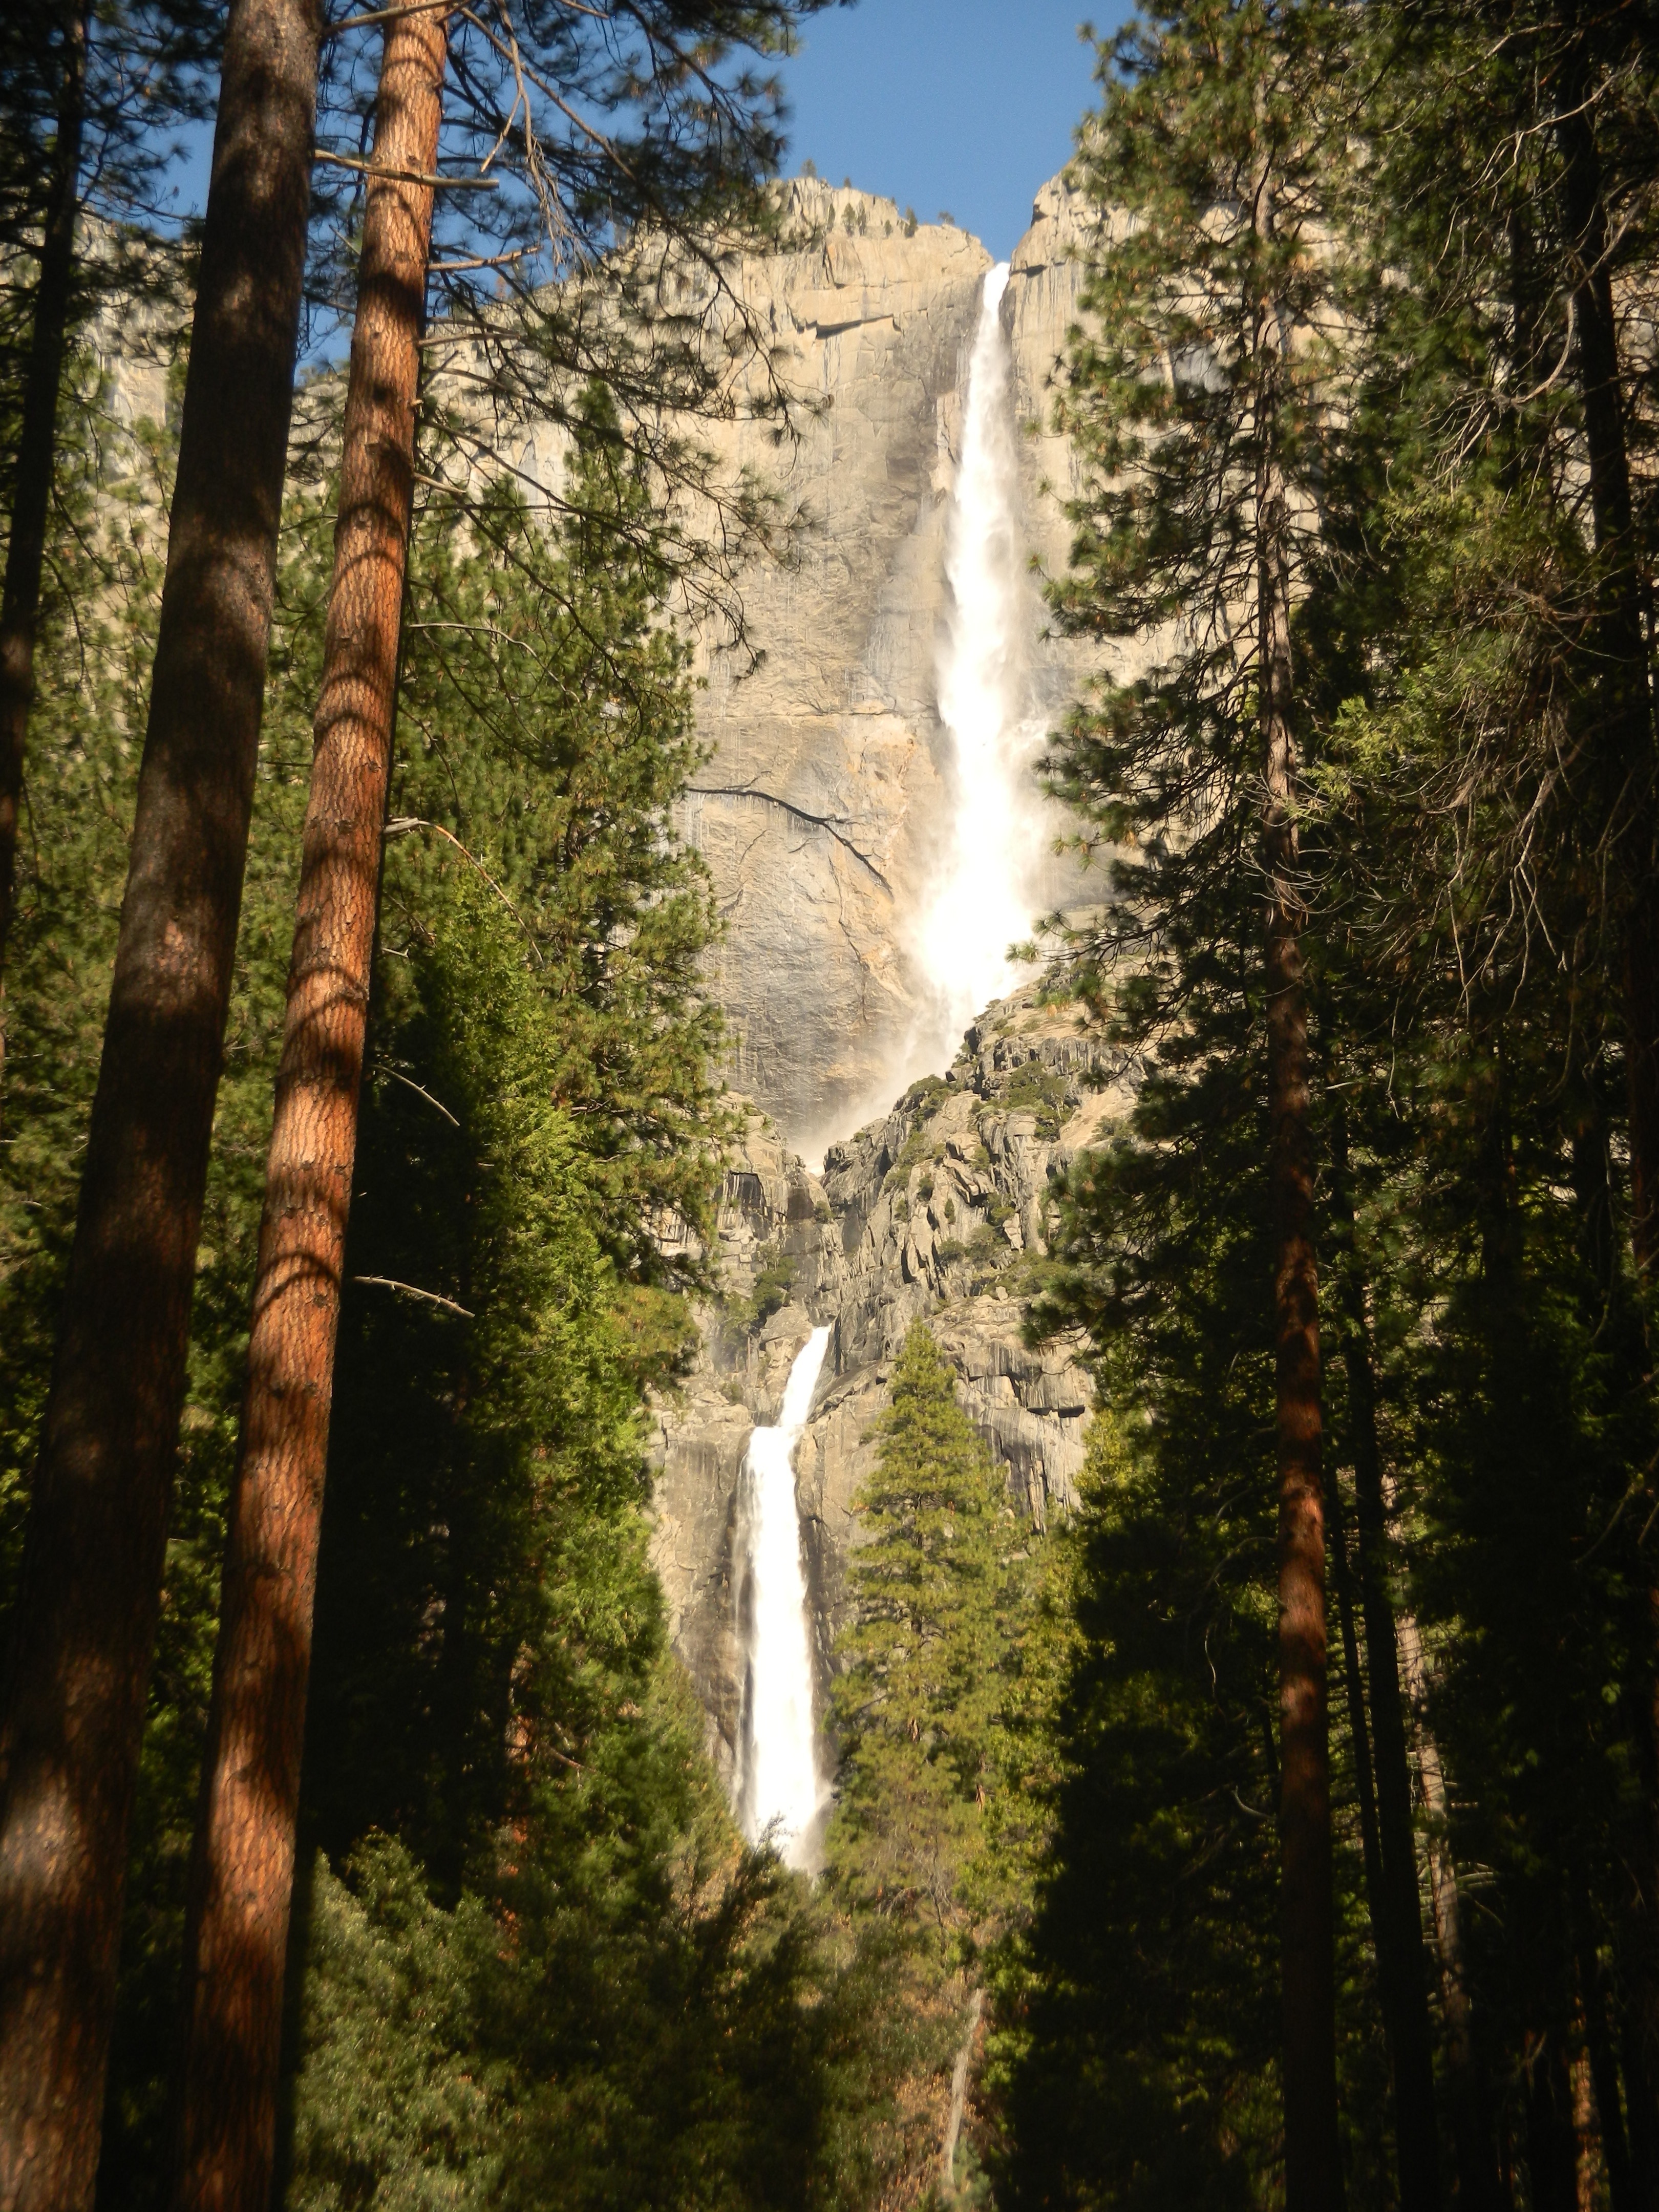
tree, forest, waterfall, mountain, formation, autumn, trees, rainforest, tall, ravine, sequoia, habitat, water feature, redwoods, redwood trees, natural environment